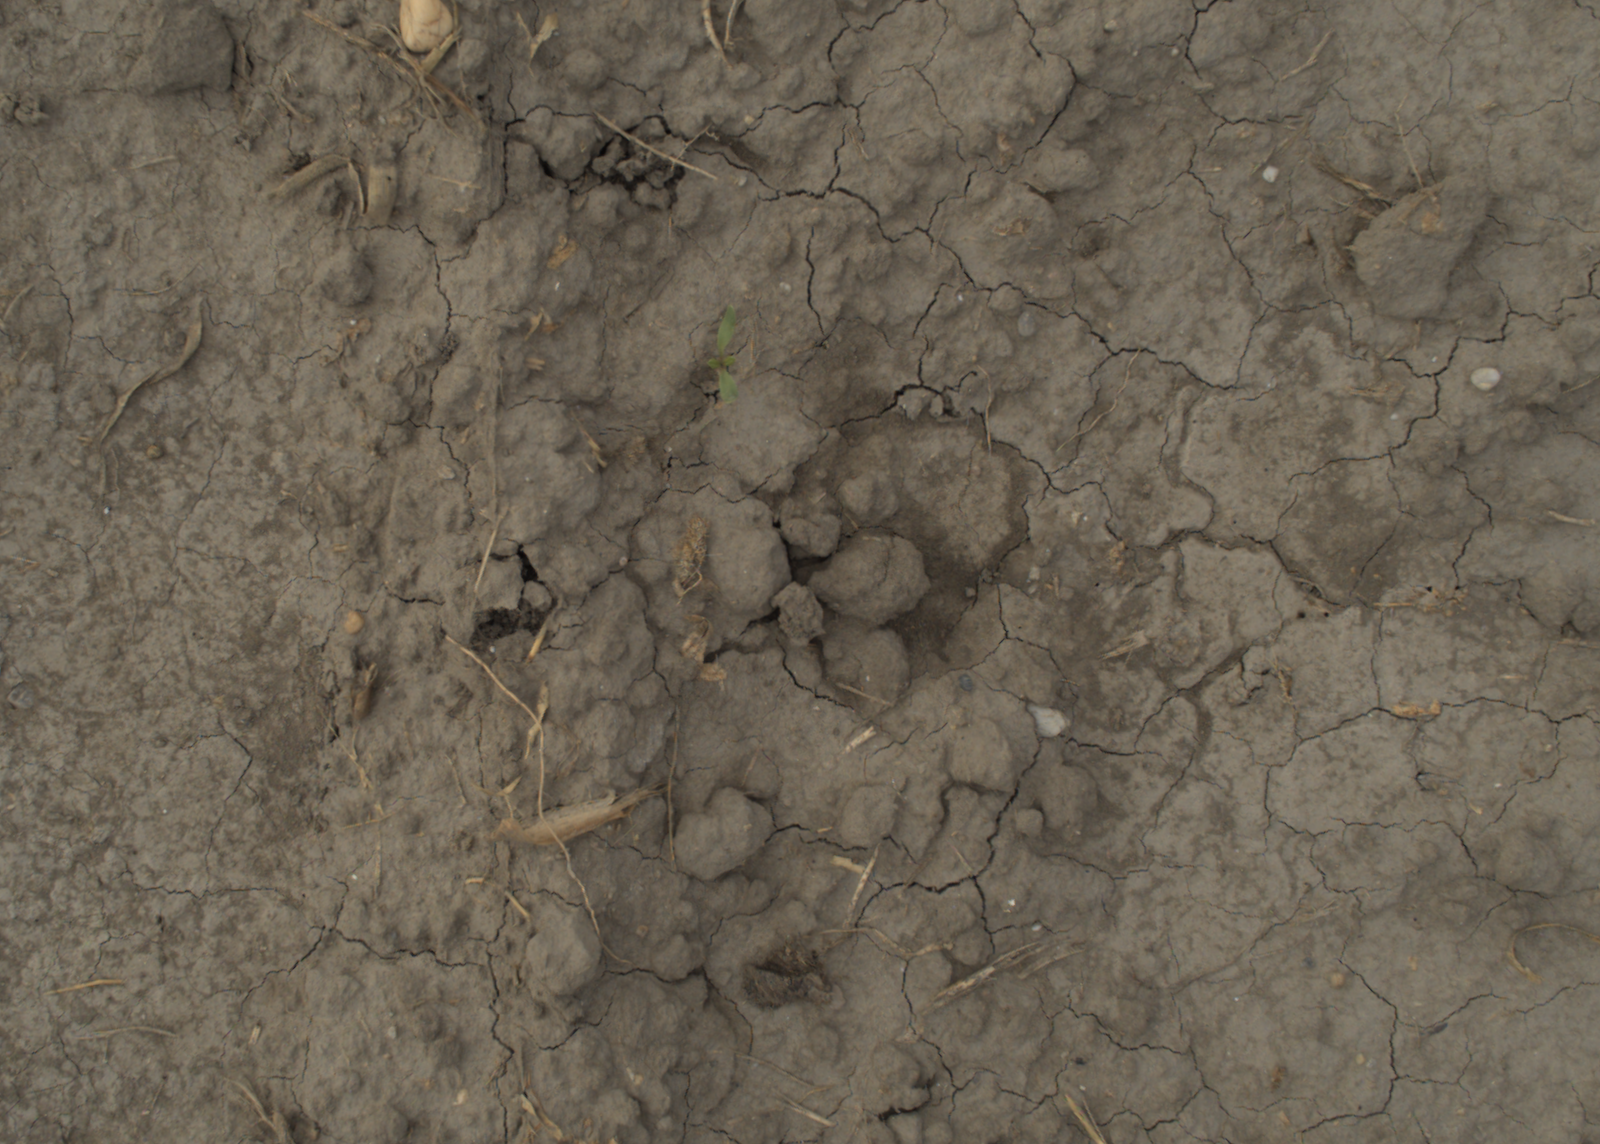
Capture date: 21.09.2021 10:58:15
Weather: mixed
Wind: light
Seeding date: 02.09.2021
Plant canopy height (mm): 962